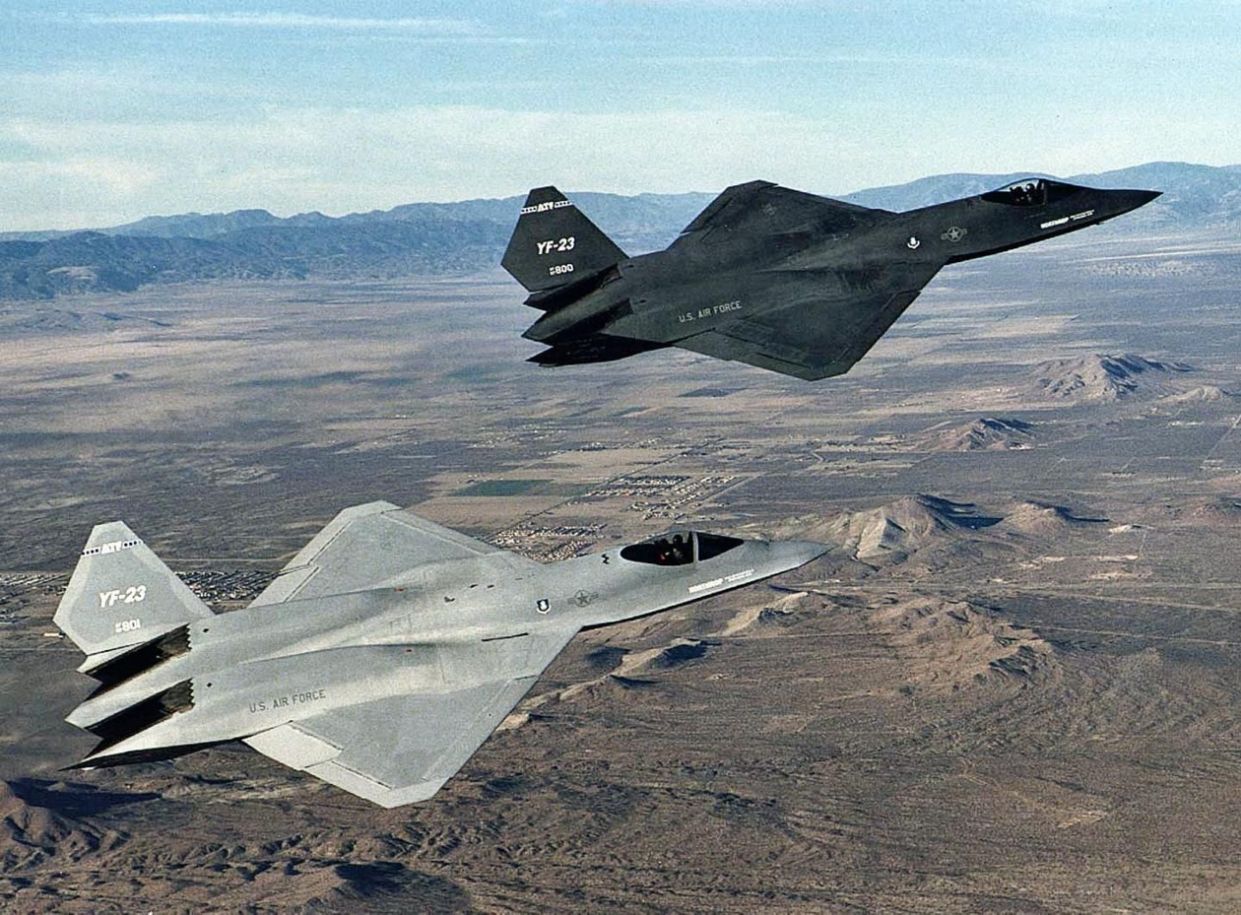
Vehicle type: Planes